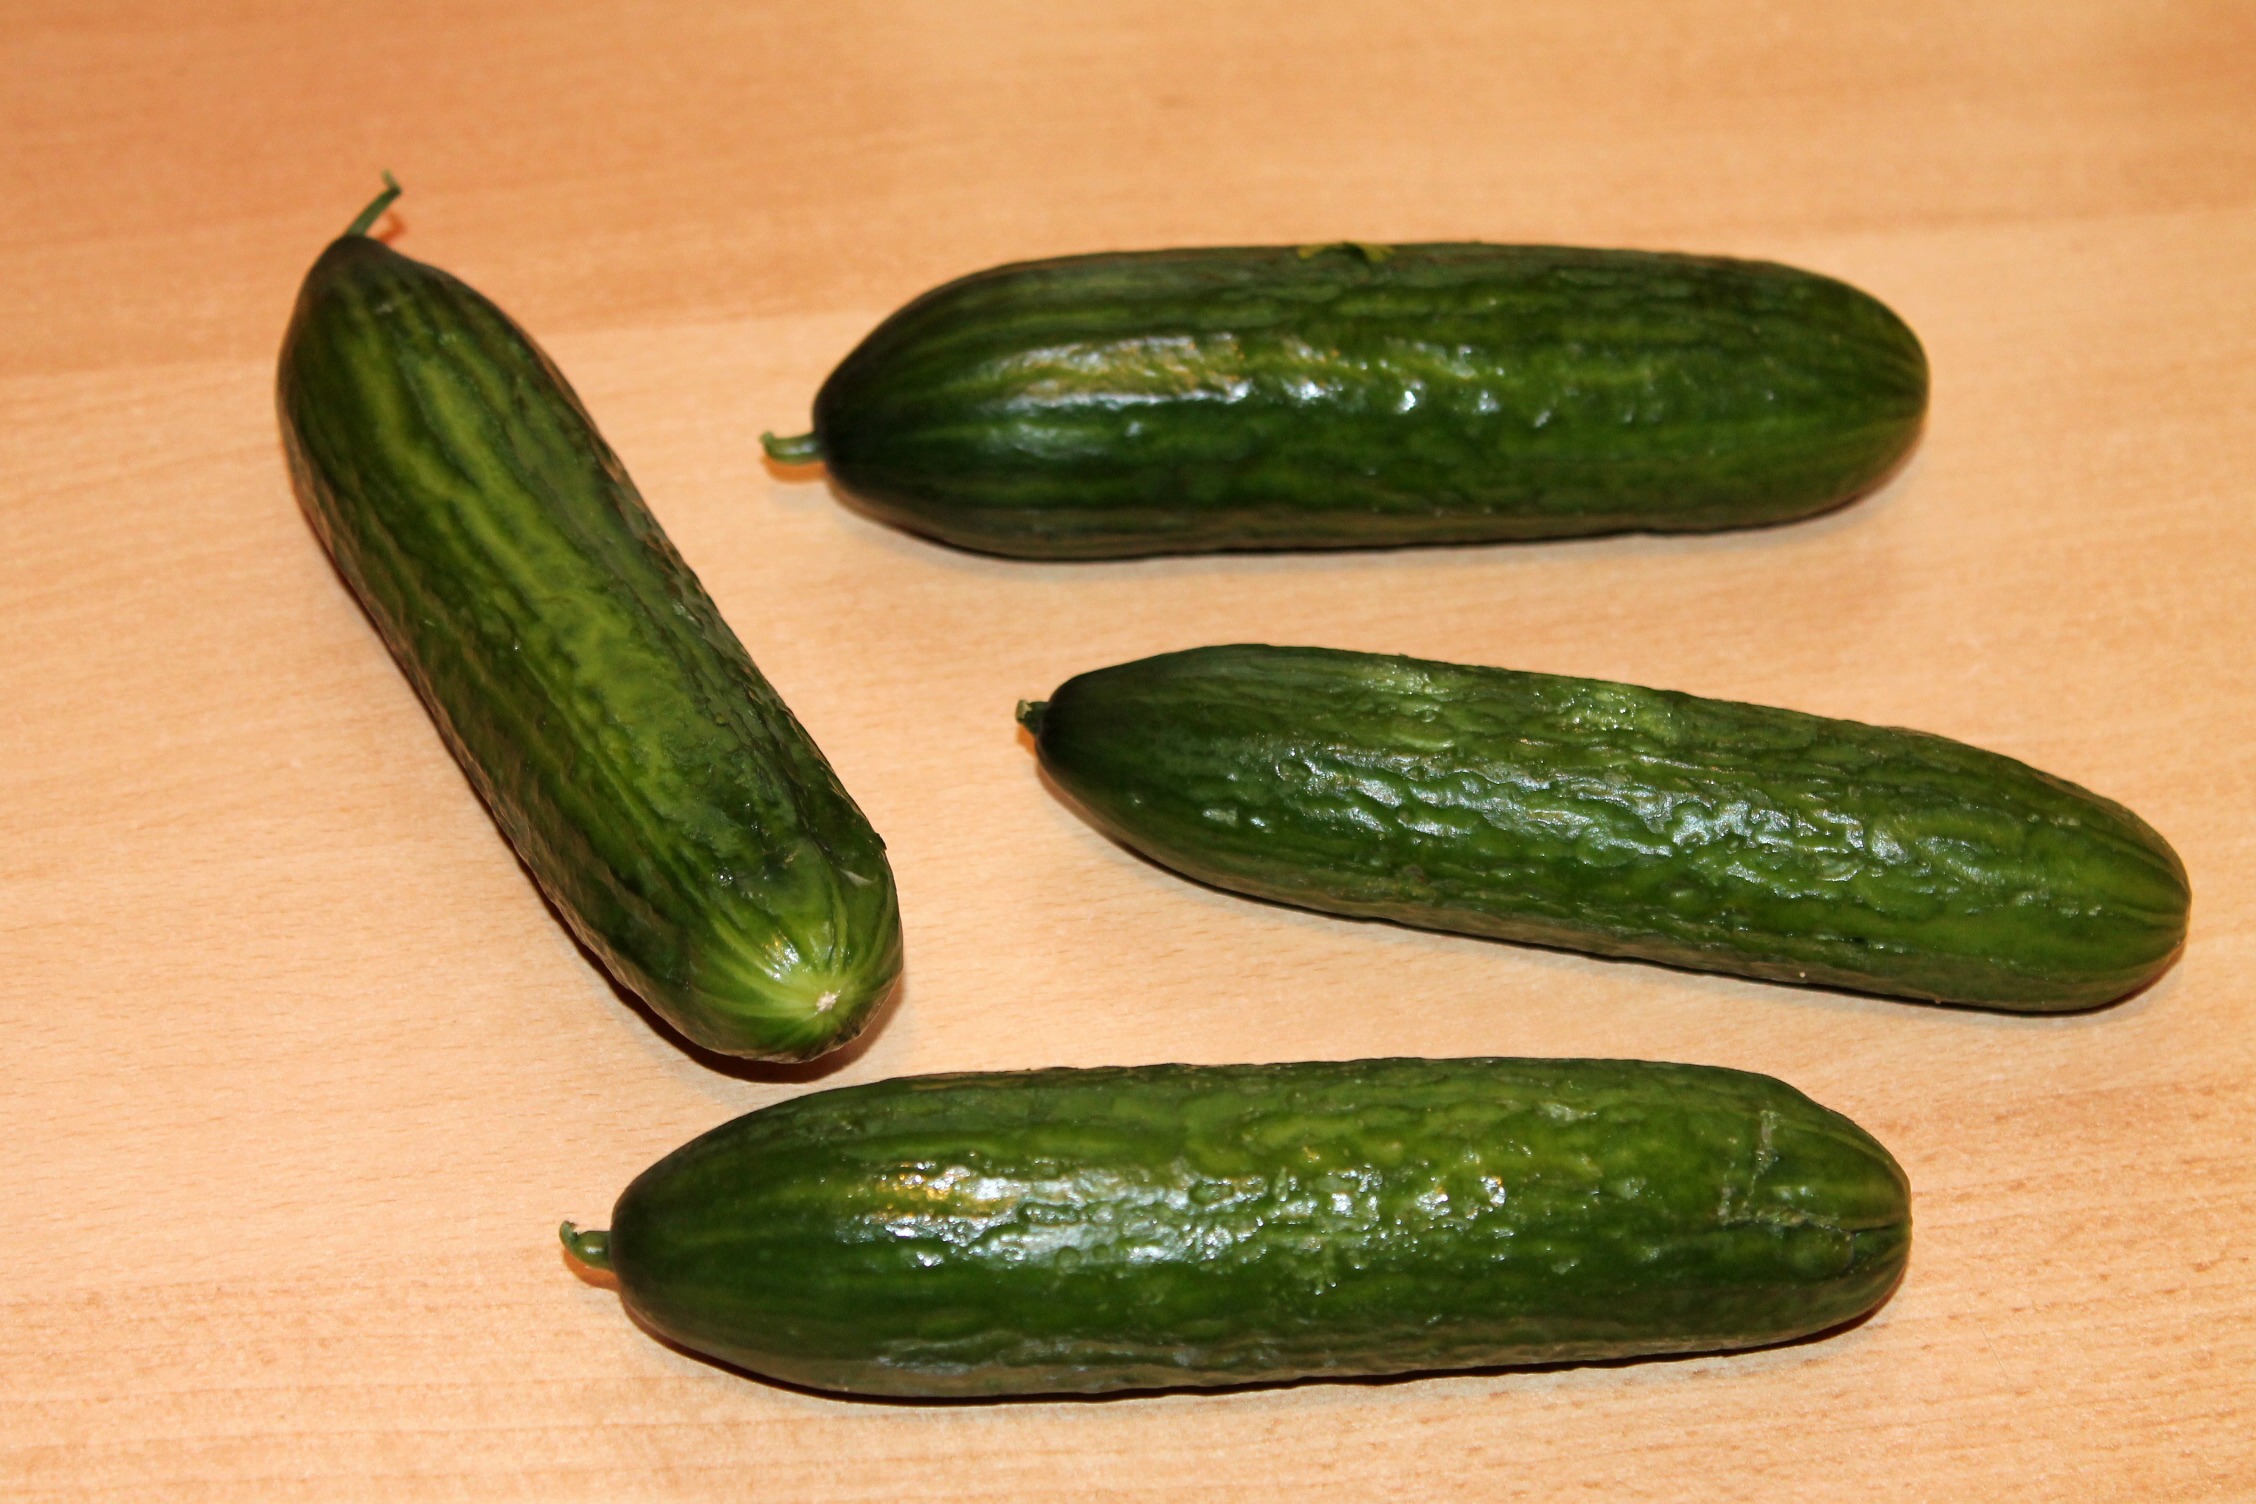
plant, food, produce, vegetable, gourd, vegetables, cucumber, vegan, vegetarian, cucurbita, flowering plant, pickled cucumber, winter squash, land plant, cucumber gourd and melon family, summer squash